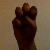
The image shows a hand gesture representing the letter 'E' in Indian Sign Language.